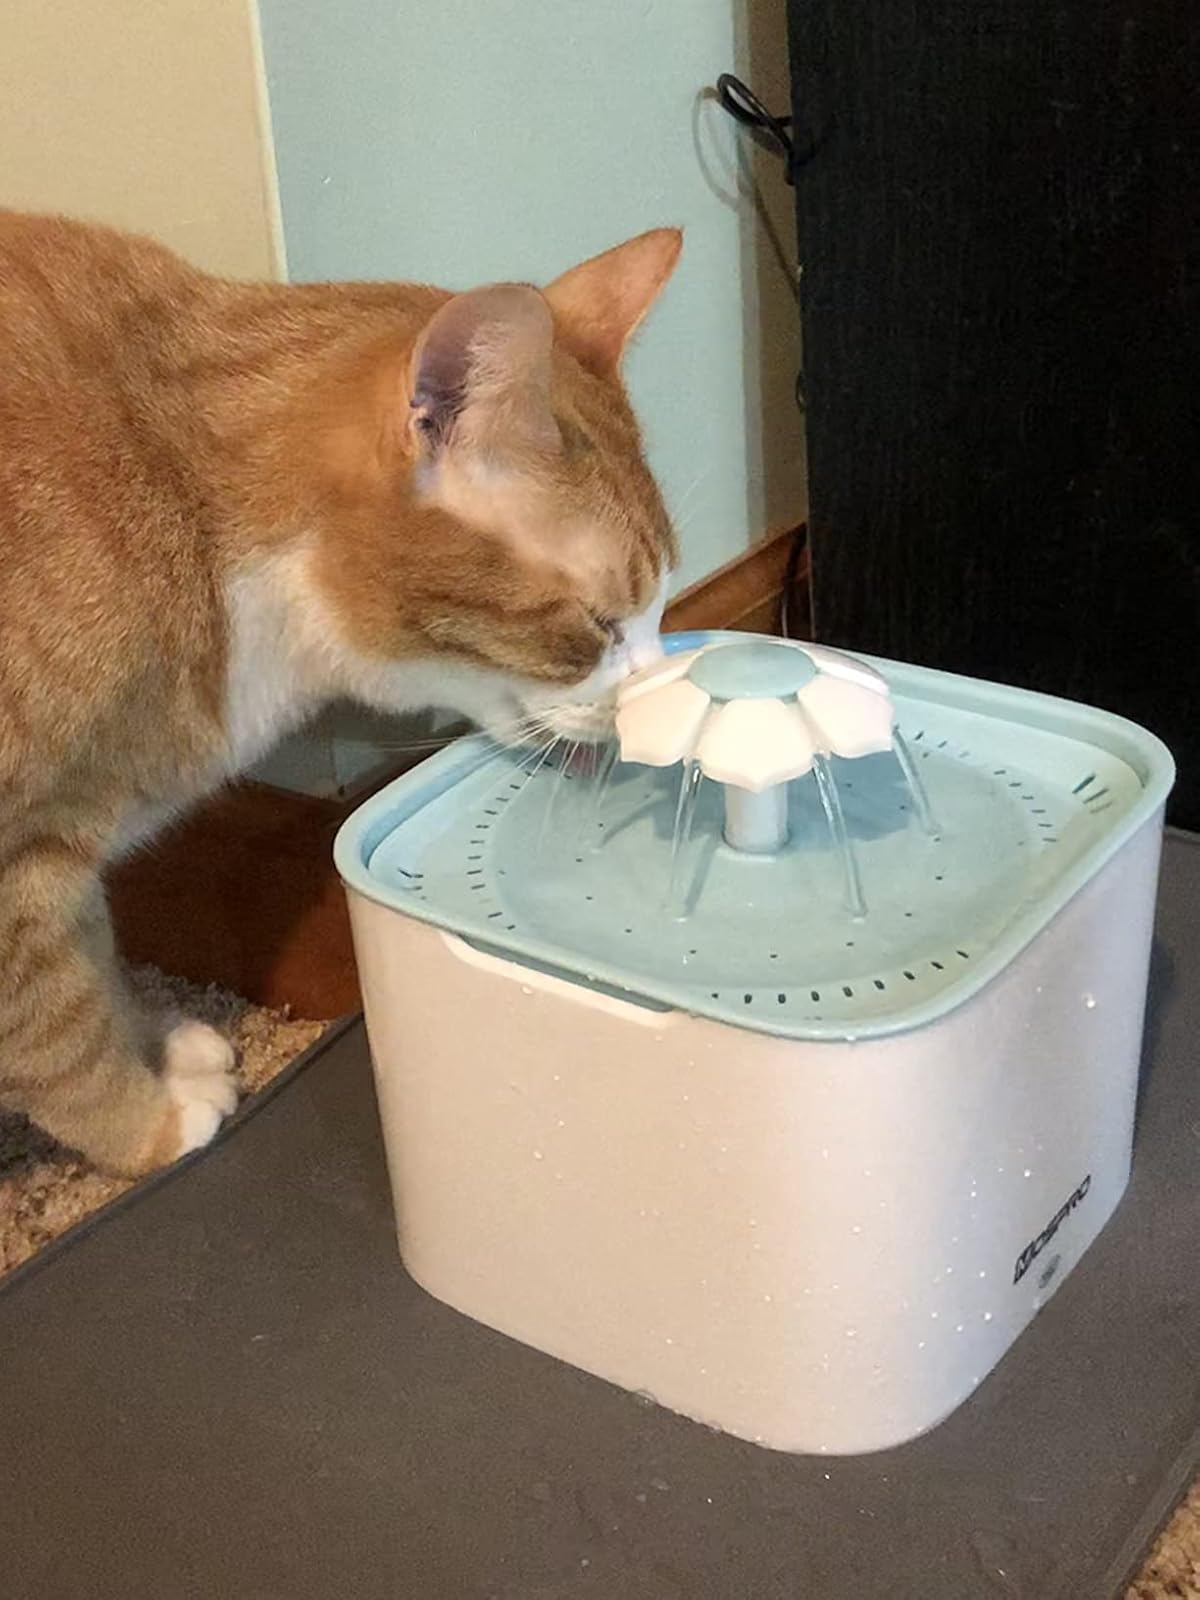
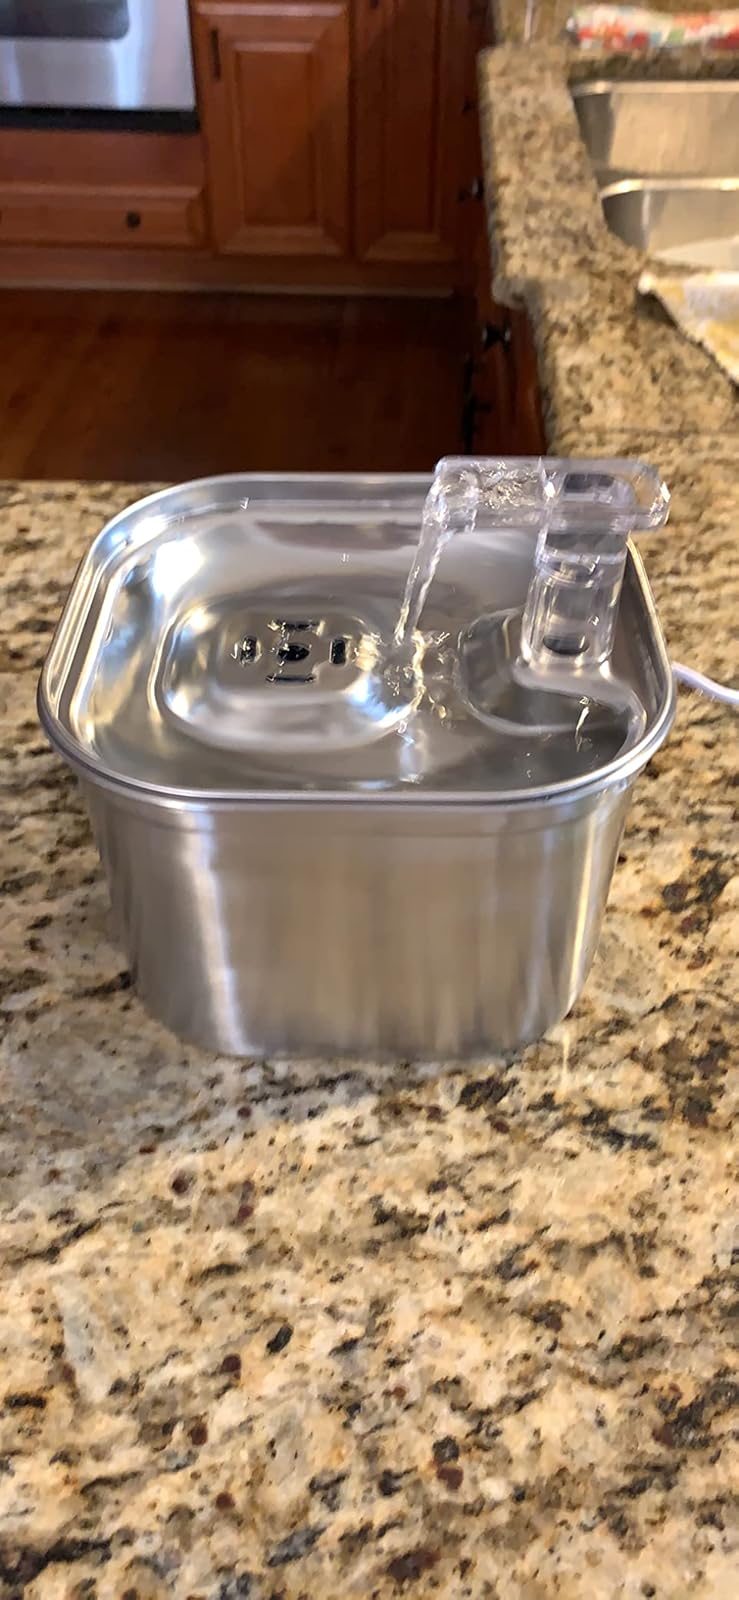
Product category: items_bowl
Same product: no